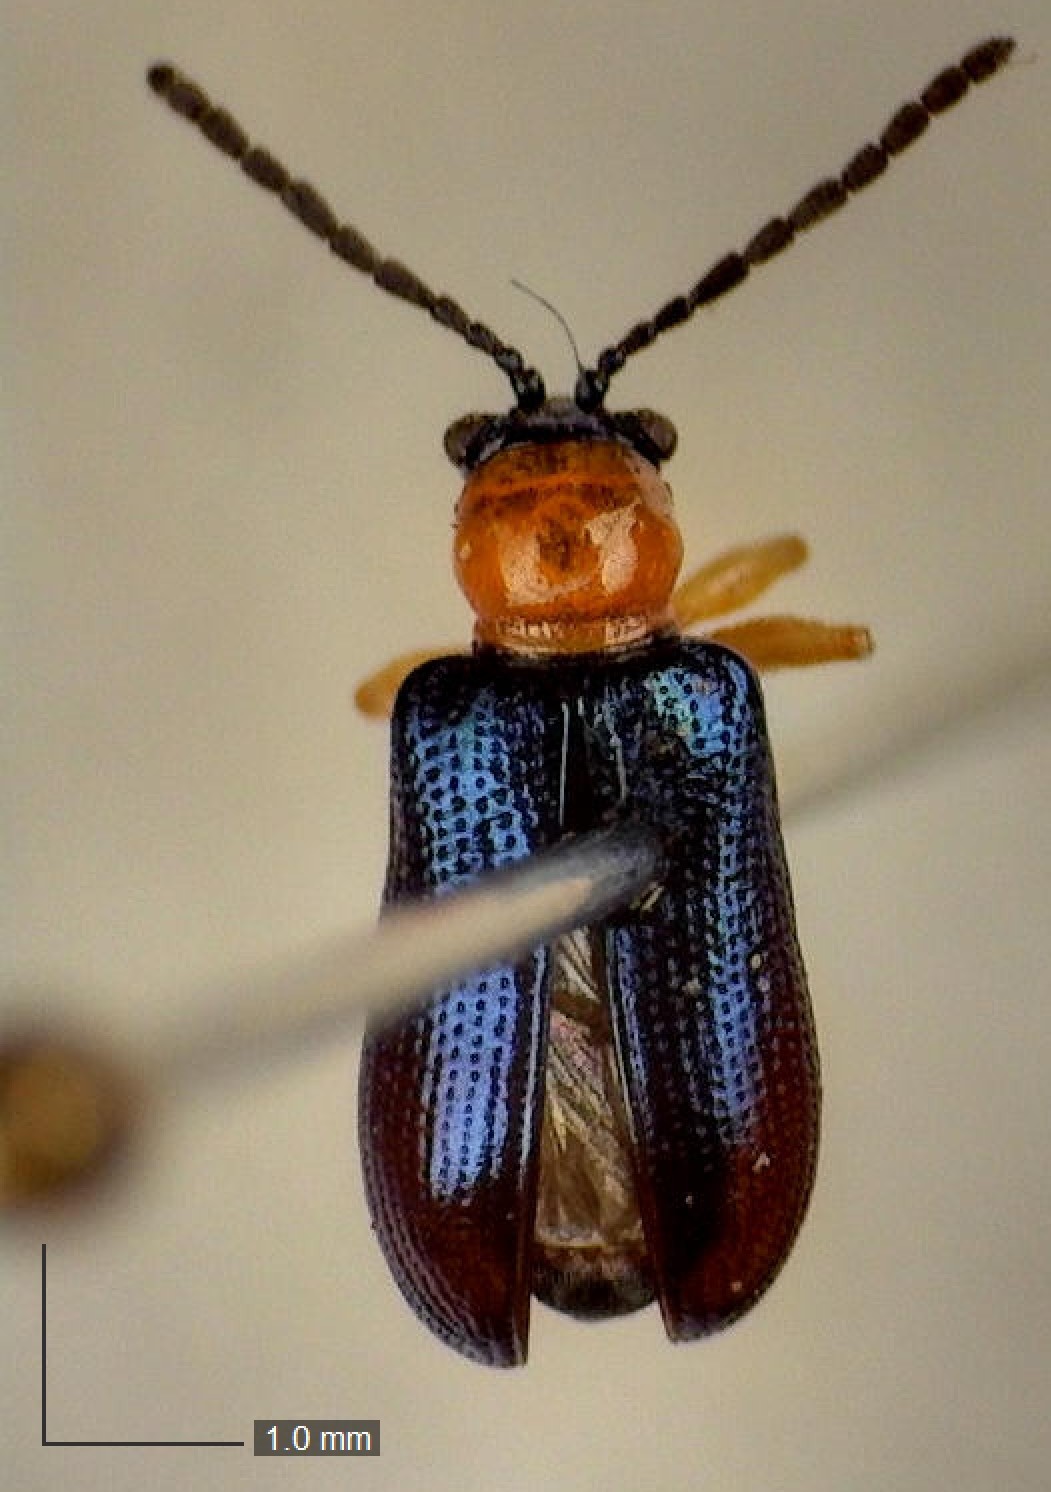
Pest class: cereal_leaf_beetle